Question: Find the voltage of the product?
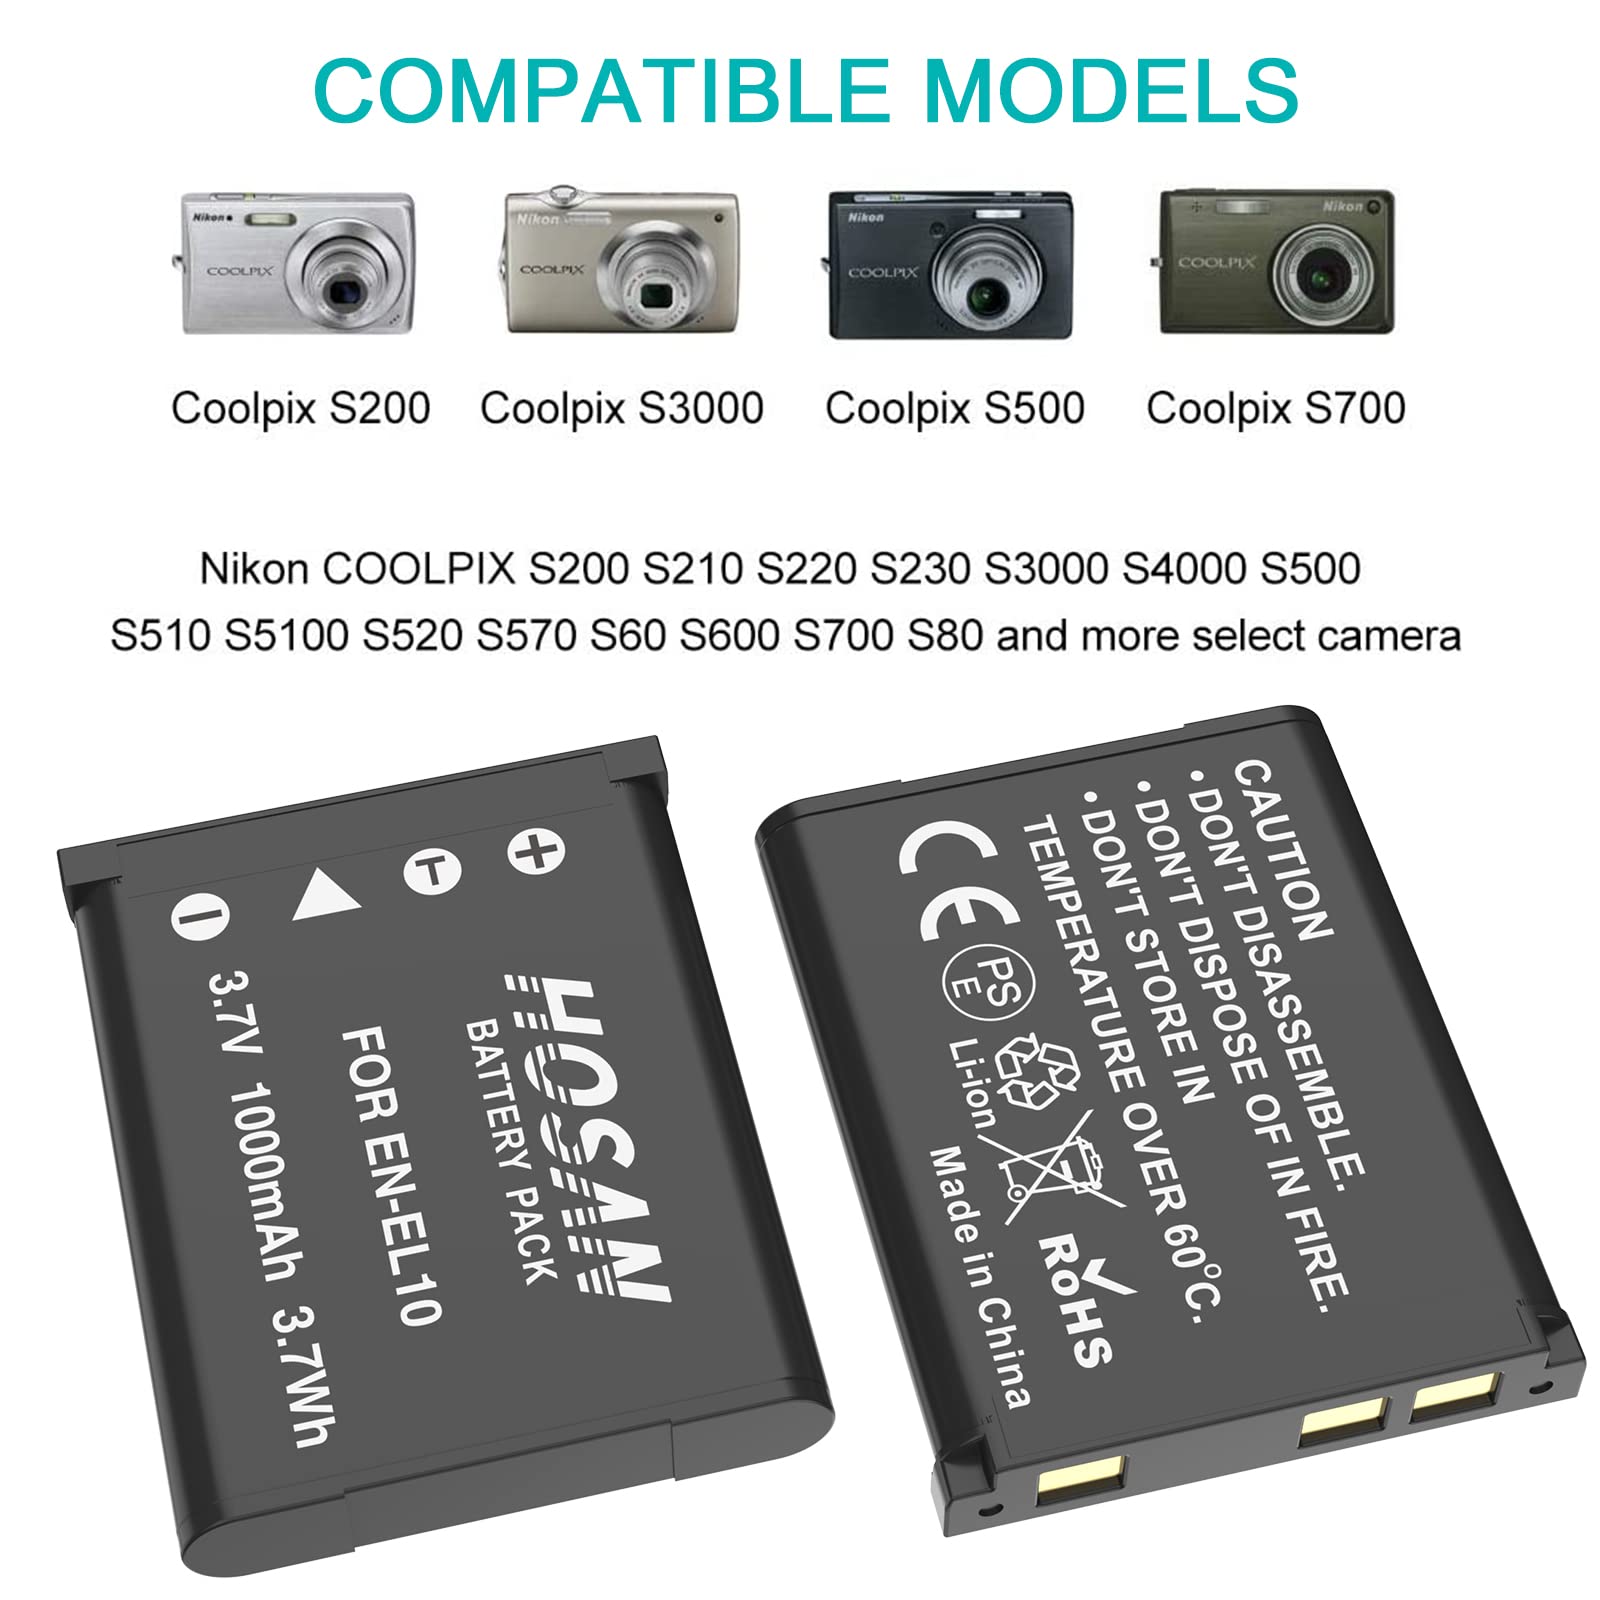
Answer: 3.7 volt